Jiloan Hamad

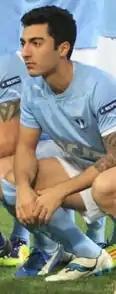
Hamad with Malmö FF in 2011

Hamad came to Malmö FF from BK Forward in December 2007. He made his Allsvenskan debut on 17 September 2008 in a 0–4-loss against IF Elfsborg. After only having played one match for the club in 2008, Hamad had a breakthrough in 2009 when he played 20 matches and scored two goals. In 2010, he battled with teammate Jimmy Durmaz for the position as left midfielder. Hamad ended up playing 27 games although only starting in 10, the majority of which were played as right midfielder. In the final game of 2010, he scored the game-winning goal against Mjällby AIF that secured the title, the day after his 20th birthday.